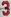
Number: 3